Kishinev pogrom

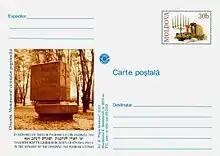
Kishinev pogrom memorial on a Moldovan postage stamp (2003)

Russian authors such as Vladimir Korolenko wrote about the pogrom in "House 13", while Tolstoy and Gorky wrote condemnations blaming the Russian government—a change from the earlier pogroms of the 1880s, when most members of the Russian intelligentsia were silent. Tolstoy worked with Sholem Aleichem to produce an anthology dedicated to the victims, with all publisher and author proceeds going to relief efforts, which became the work "Esarhaddon, King of Assyria". Sholem Aleichem went on to write the material for the famous "Fiddler on the Roof".